The Caverns Historic District

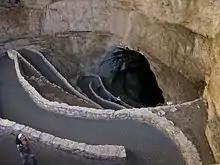
Switchback trail to the natural cave entrance

The parking terraces were designed by A.W. Burney of Yellowstone National Park's engineering division. Construction was supervised by park superintendent Boles, who was also an engineer. The terraces are designed to fit the local environment with rustic stone walls and landscaping with native plants. A cactus garden was established at the end of the parking area, designed by Park Service architect W.G. Carnes, incorporating a prehistoric mescal pit. A switchback trail leads to the natural cave entrance, with other footpaths and terraces to the residences and the administration building.